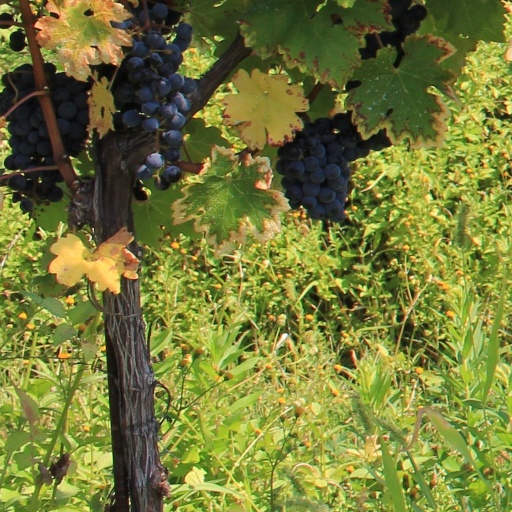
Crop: grape